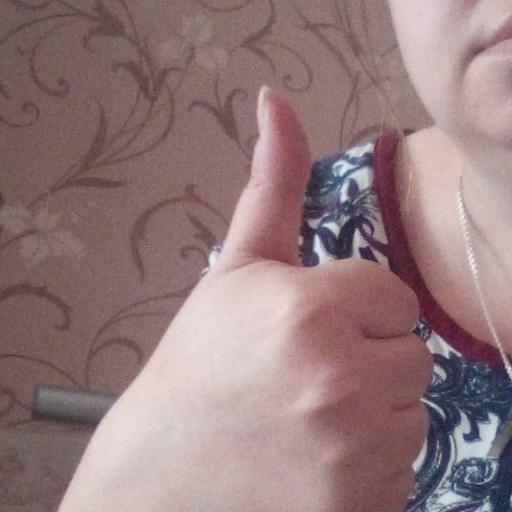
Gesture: like